USC Trojans

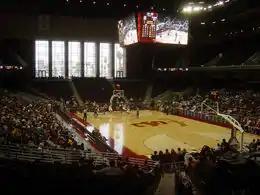
Galen Center - The Los Angeles Skyline visible through the north windows.

The USC football team has been voted National Champions 11 times. USC is also known for its Heisman Trophy winners. USC has the most Heisman winners at 8. Three of the four Heisman winners from 2002 to 2005 were Trojans - Carson Palmer in 2002, Matt Leinart in 2004 and Reggie Bush in 2005.